Rail transport in Ivory Coast

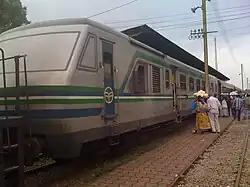
A Sitarail train in July 2009

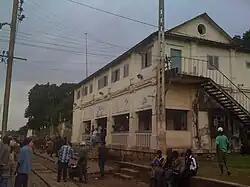
Agboville station in July 2009

Ivory Coast (Côte d'Ivoire) has of railway (1995 estimate). The track gauge is .